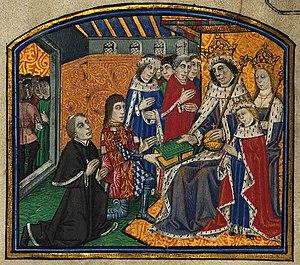
Anthony Woodville, 2ᵉ comte Rivers, est un courtisan et écrivain anglais.